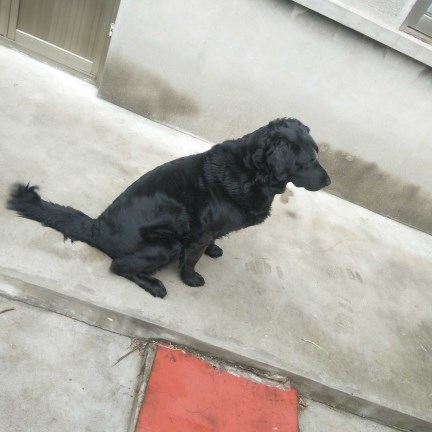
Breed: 3580-n000122-Labrador_retriever